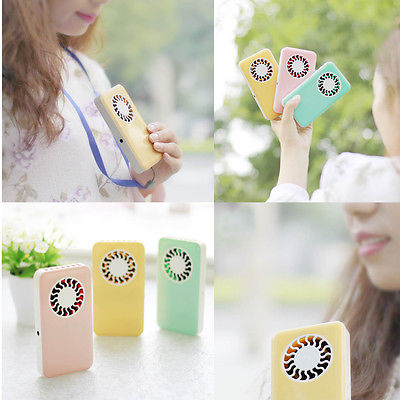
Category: fan